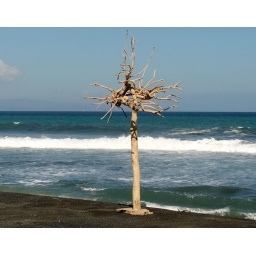
Coffee wood tree on beach in Bali